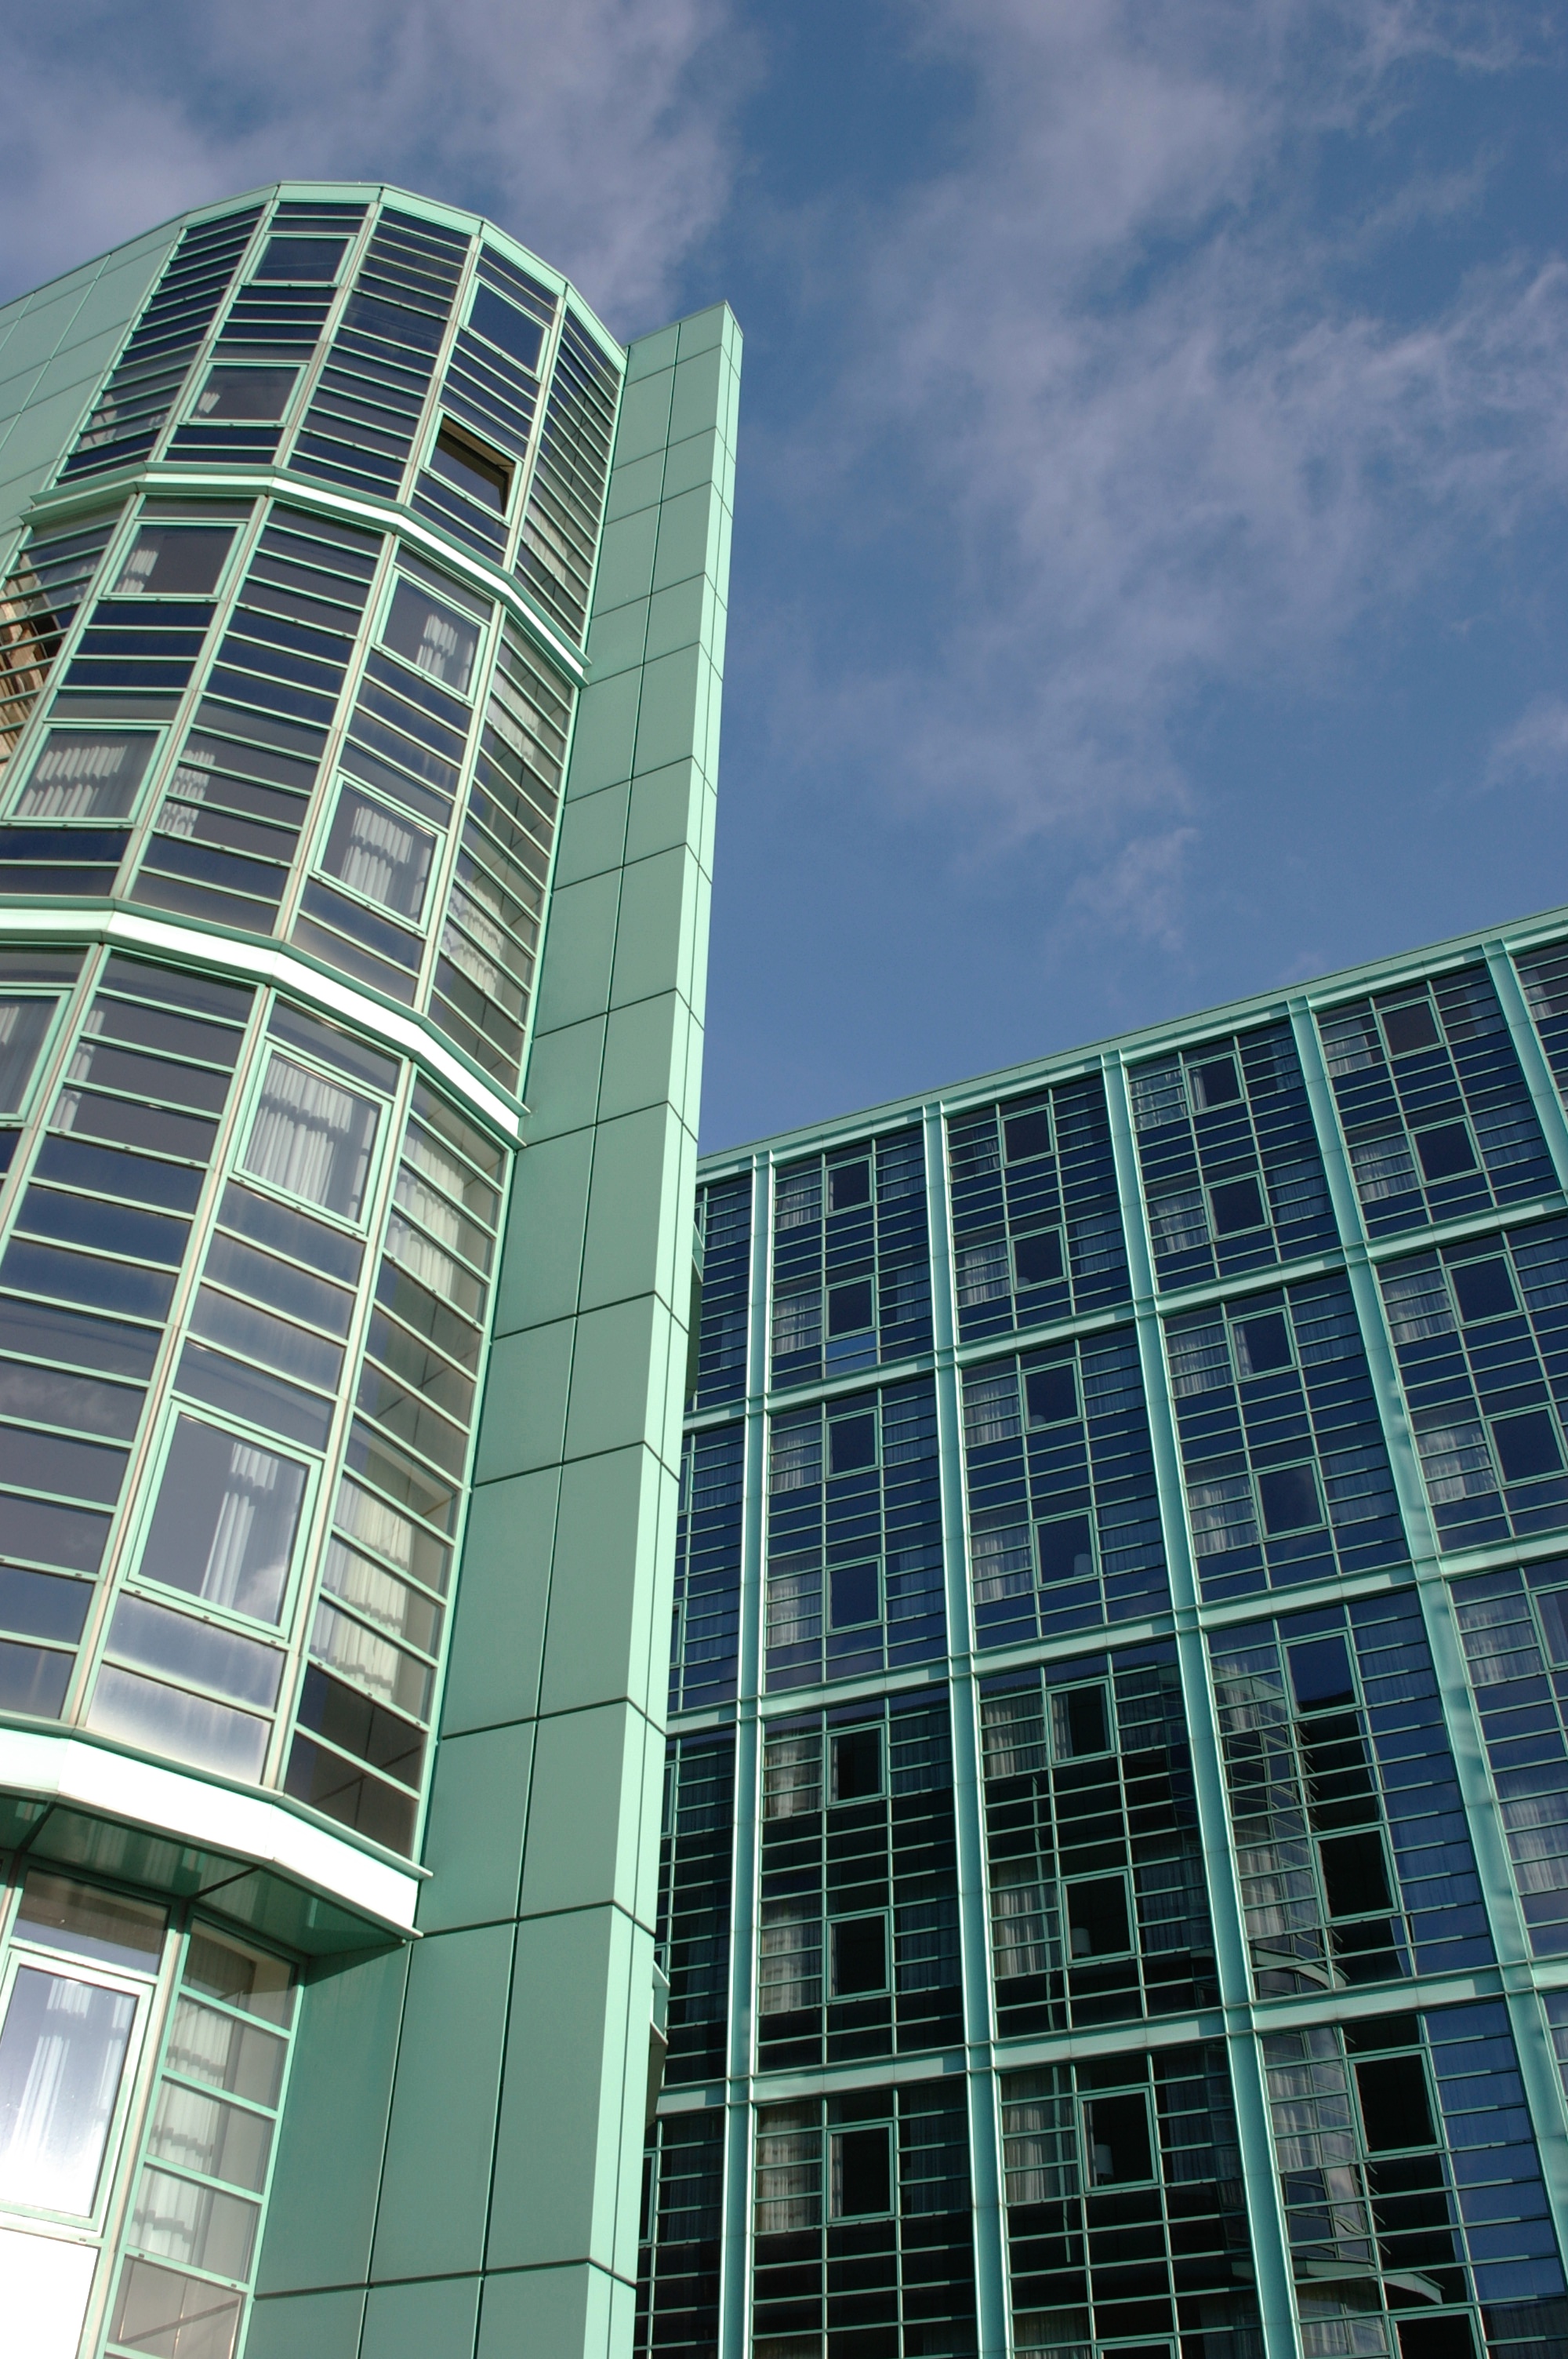
architecture, building, city, skyscraper, cityscape, downtown, tower, landmark, facade, blue, tower block, 2012, germany, deutschland, berlin, pentax, snapseed, 20mm, commercial building, headquarters, lenstagged, steffenzahn, guessedberlin, k100d, justpentax, iamflickr, cosina, voigtlander, skopar, colorskopar, cv20, colorskopar20mmf35slii, 20mmf35slii, voigtlander20mm, cv2035, metropolis, condominium, neighbourhood, cosinavoigtl nder, cosinavoigtl ndercolorskopar20mmf35, voigtl nder20mmf35colorskoparslii, voigtl nder20mmf35, gwbthone66, urban area, residential area, metropolitan area, window covering